Mek Pek

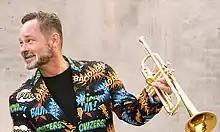

Mek Pek (born 4 January 1964) is a Danish singer and actor from Aarhus. Mek started his career in 1979 in the punk band "Lost Kids" in which he played the bass. "Lost Kids" eventually dissolved as a band and in 1982 he started his own band called "Mek Pek Party Band". In 1995 he started The Allrights which he performed with under the name Mek Pek & The Allrights. Between 1990 and 2000 he worked with Kim Larsen and Peter A.G. Nielsen from the band Gnags. In 1999 he published the album "Pek'en Passer", a tribute to Dirch Passer. Mek Pek has been active as an actor in several movies such as "Casanova" and "Hvor kommer mælk fra?" and television ads. He has published albums for children and has been voted the sexiest man in Aarhus in 1987.